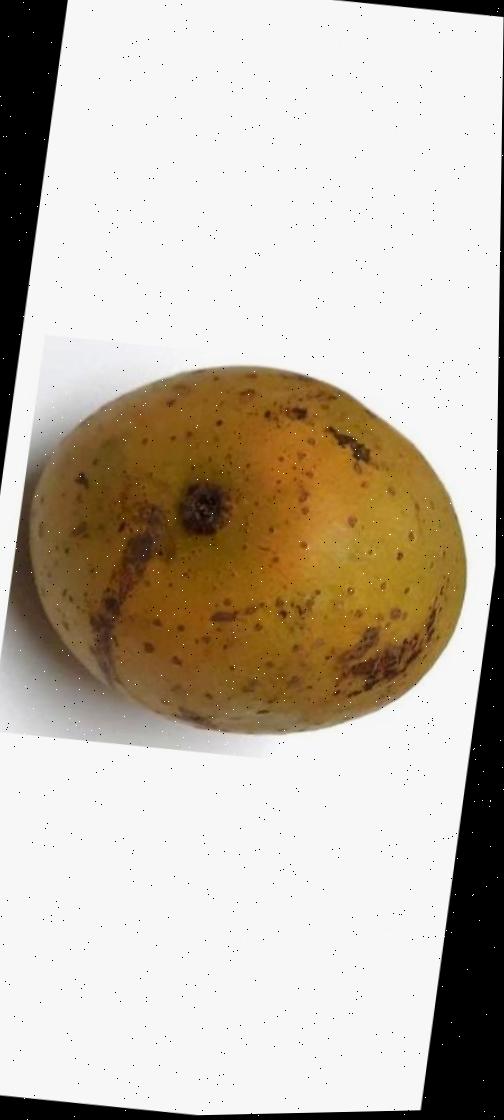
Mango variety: Gourmoti